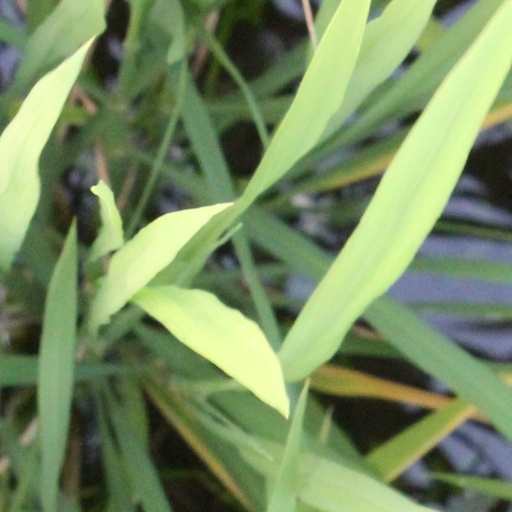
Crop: rice